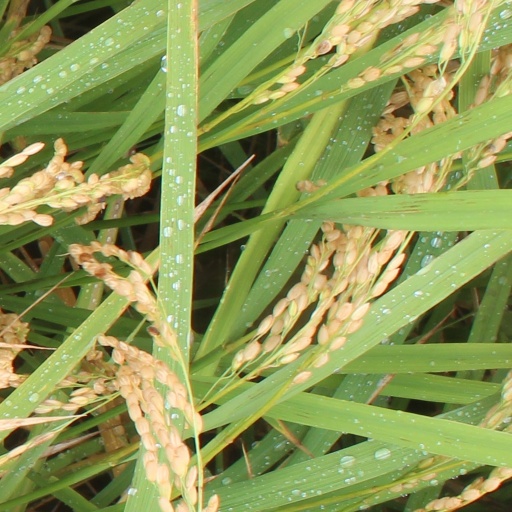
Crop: rice